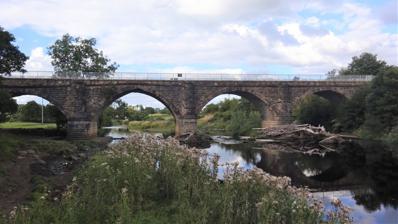
Building: Laigh Milton Viaduct
Country: United Kingdom
Year built: 1812
Bridge in Laigh Milton mill at Gatehead in East Ayrshire, Scotland Laigh Milton Viaduct Coordinates 55°35′56″N 4°34′02″W / 55.59882°N 4.56719°W / 55.59882; -4.56719 Carries Traffic suspended Crosses River Irvine Locale Laigh Milton mill at Gatehead in East Ayrshire , Scotland Maintained by East Ayrshire Council Characteristics Design William Jessop Total length 270 ft (82.3 m) Width 19 ft (5.8 m) Longest span 40 ft (12.2 m) span with piers 9 ft (2.7 m) wide. History Opened 1812 Location Laigh Milton Viaduct is a railway viaduct near Laigh Milton mill to the west of Gatehead in East Ayrshire , Scotland, about five miles (eight kilometres) west of Kilmarnock. It is probably the world's earliest surviving railway viaduct on a public railway, and the earliest known survivor of a type of multi-span railway structure subsequently adopted universally. The viaduct was restored in 1995–1996 and is a Category A listed structure since 1982. It bridges the River Irvine which forms the boundary between East Ayrshire and South Ayrshire . It was built for the Kilmarnock and Troon Railway, opened in 1812; the line was a horse drawn plateway (although locomotive traction was tried later). The first viaduct was closed in 1846 when the railway line was realigned to ease the sharp curve for locomotive operation, and a wooden bridge was built a little to the south to carry the realigned route. This was in turn replaced by a third structure further south again, which carries trains at the present day. The first Laigh Milton viaduct The viaduct prior to its restoration The first viaduct was constructed as part of the Kilmarnock and Troon Railway , which opened on 6 July 1812. It is located at National Grid Reference NS 3834 3690. It was built with four segmental arches of 12.3 m (40 ft) span, and a rise of one-third span; the voussoirs were 610 mm (24 in) thick. The railway was carried about 8 m (26 ft) above the river surface. The arches were of local freestone with sandstone ashlar facings and rounded cutwaters: these were later extended to form semi-circular buttresses. Built in 1811–1812, it is the oldest surviving railway viaduct in Scotland. and one of the oldest in the world. It is about 82 metres (270 feet) long by 5.8 m (19 ft) wide overall. The piers are 9 ft (2.7 m) wide. Photographs taken prior to the recent restoration show the viaduct without parapets, and there is no evidence that these were provided. The engineer for the whole line was William Jessop , and the resident engineer was Thomas Hollis, and he was probably allowed considerable autonomy by Jessop. The stonemason was probably John Simpson, who had been extensively employed by Jessop at Ardrossan and on the Caledonian Canal. Hollis was refused permission to dismantle part of the mill dam to lower water level for pier construction, and "in July 1809 he was authorized to proceed by means of a cofferdam, involving 'very little more expense', with the advantage that 'the stones for the bridge can be floated down on a punt'." Paxton suggests that the original standard of construction was poor: This utilitarian, medium-scale viaduct was designed in accordance with traditional rather than 1810 state-of-the-art practice. It did not incorporate the hollow cross-tied spandrel improvement then being adopted with increasing frequency by leading engineers. If this had been adopted here instead of clay fill, it would have obviated the spandrel bulging and some of the stone loss that occurred. Much of the viaduct's stone quality and some workmanship at the west end were only just adequate for the purpose ... but the flat-stone, lime-mortar-bedded, pier hearting carried up to 1.5 m above arch springing was an effective feature which had probably saved the piers from collapse. In cross-section, the spandrels presented an unusual application of the classic gravity retaining wall. In the later decades of the twentieth century the viaduct had fallen into an ever-worsening condition, with much serious erosion and loss of facings; the western arch had sagged and the second arch had hogged; cracks up to 60 mm had opened up in the extrados of the arch rings. It had become obvious that the structure was near to collapse, and in February 1992 the Laigh Milton Viaduct Conservation Project was formed. It is described below. When it was by-passed, it remained in place, and was used as a footway and possibly for cartage to and from the pit on the west side of the river, Fairlie Colliery No. 3. Second viaduct In 1846 the proprietors determined the need to improve their railway for ordinary locomotive use. Part of this process involved easing some of the very sharp curves on the line. This process included providing a new viaduct to cross the River Irvine, a little distance south of the first viaduct. This second bridge was wooden; it was located where the river banks were lower than at the first viaduct, and elevated approaches were needed. Little detail of this second viaduct has survived. This structure is no longer in place, but the remains of the abutments can still be seen in the River Irvine when the water is exceptionally low. Third viaduct In 1865 the wooden structure was itself replaced by a new viaduct further south, improving the alignment of the railway once more. The new viaduct remains in use by Network Rail at the present day; it may be known as Gatehead Viaduct . The Kilmarnock & Troon Railway Main article: Kilmarnock and Troon Railway A typical wagonway, the Little Eaton Gangway In 1807 the Marquess of Titchfield (later the 4th Duke of Portland) commissioned William Jessop to build a railway line between Kilmarnock and Troon. Bentinck had coal pits near Kilmarnock and was constructing a harbour at Troon. Much of his coal was destined for Ireland from Troon. The line opened in 1812; it was made as a double track line, as a 4ft gauge plateway, in which the rails were L-shaped in cross section; wagons with plain wheels could use the line. The railway used horses for traction; a locomotive was tried, but it was too heavy and broke the plates. Passengers were carried by independent hauliers. The plateway system had significant limitations, and the Company converted the line to an edge railway from 1841. Locomotive traction was intended, and some very sharp curves on the original line needed to be eased. Laigh Milton Viaduct was located on a sharp curve, and the conversion work included the provision of a new structure a short distance to the south. The Kilmarnock and Troon Railway was a local line, and as larger concerns extended their area of influence, the Glasgow, Paisley, Kilmarnock and Ayr Railway (GPK&AR) leased the line from 1846, and built connecting lines so that it became an integral part of their network. The alignment at the second Laigh Milton Viaduct was still unsatisfactory and in 1865 a third viaduct was built further south. The GPK&AR was taken over by the Glasgow and South Western Railway and the line remains in use today (2013), owned by Network Rail. Passenger and freight trains operate over the route. William Aiton's 1811 map showing the course of the Kilmarnock & Troon Railway. Conservation project In February 1992 the Laigh Milton Viaduct Conservation Project was formed, with the objective of conserving the structure. The Project did not necessarily anticipate taking on ownership, but this became necessary as a condition of funding, and Strathclyde Regional Council agreed to let and oversee the main contract for restoration, and to take over ownership on completion. Ownership proved difficult to trace, but was eventually found to rest with adjoining farm owners, and the viaduct was purchased from them for a nominal sum. Contracts were prepared on a design and build basis, and funding was obtained from: National Heritage Memorial Fund: £400,000 Historic Scotland: £277,300 European Union: £200,000 Strathclyde Regional Council: £63,000, in addition to roads and planning services Kyle & Carrick District Council: £65,000 Kilmarnock & Loudoun District Council: £45,000 Enterprise Ayrshire: £15,000 The lowest tender for execution of the project was accepted in February 1995, and the out-turn was £1.024 million, representing 95% of the funding; preliminary works accounted for 1.5% and legal costs and administration for 3.5%. Barr Construction were the main contractor. Paxton records that The viaduct had become fragile largely because of crumbling of much of its stone, which was not of the best quality, being of a minutely fissured weak texture. With lack of maintenance, vegetation and weather effects this weakness had led to widespread stone loss and serious undercutting to all piers at or near water level. The west pier was seriously cracked, mainly around its traditional hearting, and had lost about a third of its 2.9 m thickness. Some movement had occurred long ago causing stretching and hogging of the arches adjoining the west pier. ... The north spandrel wall had suffered extensive stone loss at the top and some peeling away of pier bull-noses. The site agent had shown initiative by artificially ageing a trial area of new stone with peat and milk, but it was insisted that the new stone should remain untreated in order that old and new work could be identified. The original viaduct had not had parapets and had probably never had handrails, which were now essential for safety. It was considered appropriate to make them of steel in an authentic period style, and after examining photographs of the cast iron railings of Chirk Aqueduct and other early examples, masonry copings and light-coloured railings were provided. The preservation of the 300 mm distortion of arch 2 was maintained; the light coloured railings are unobtrusive visually against the sky. The viaduct was formally re-opened on 29 October 1996, and ownership of the viaduct was handed over to East and South Ayrshire Councils on 18 April 1997. Indications from Ordnance Survey and other maps Craig House from Laigh Milton viaduct John Ainslie's map of 1821 and John Thomson's map of 1828 both show the route of the Kilmarnock & Troon railway and the position of Laigh Milton viaduct crossing the River Irvine. The first Ordnance Survey map of 1860 shows a farm track crossing the viaduct as part of a byway from West Gatehead farm to Cockhill farm and the Craig estate. The new wooden viaduct of 1846 carries the railway. The new bridge required embankments to give sufficient height over the river, whereas the first viaduct was sprung from higher river embankments. On the Troon side the site of the old track has been obliterated by Fairlie Colliery (Pit No.3) and its spoil heaps. The 1898–1904 Ordnance Survey map shows that the wooden bridge (the second structure) has been abandoned and a new bridge built further up river. The 1911 Ordnance Survey map marks the trackbed alignment of the first and second bridges, whilst the 1860 mineral line to Thorntoun and Gatehead collieries is now shown as a footpath. Fairlie Colliery (Pit No.3) is still active with several sidings and spoil heaps. No track or lane is shown running to West Gatehead farm. McNaught's map of 1912 shows the colliery siding and indicates the access over the old viaduct to West Gatehead. It is likely that this access across Laigh Milton viaduct to the colliery allowed coal to be taken off the site by road and allowed pedestrian access to the colliery. Craig House, Laigh Milton Mill and the course of the old railway The 1921–28 Ordnance Survey map shows the area as Laigh Milton for the first time. The first viaduct is still clearly shown as part of the farm track to Cockhill farm from West Gatehead. No sign of the wooden viaduct is indicated and a saw mill is now marked, possibly the cause of the need for the extra definition of the name of the site. The 1985 1:25,000 Ordnance Survey map shows the inter-farm route as still intact; the saw mill is not marked; and Laigh Milton mill had become a public house. The embankments of the old railway line that ran up to the old wooden viaduct are however shown here. Traditions and local history West Gatehead farm in 2007 The viaduct has gone by several alternative names, such as Gateside Viaduct, Drybridge Viaduct, West Gatehead Viaduct or even the 'wet bridge', as distinct from the nearby 'Drybridge'. Gatehead railway station was situated nearby, in the village of that name. It closed on 3 March 1969. Gatehead is likely to be named from the turnpike road and the tool bar. A 'Gatehead Toll Bar' is still marked on the road down to Laigh Milton mill and the Craig house estate on the 1860 OS map. A hamlet called 'Milton' is marked on the 1821 and 1828 maps, but the name is not marked on the 1860 and the more recent OS maps. The remains of the old Drybridge railway station and the village of the same name are nearby. The name 'Drybridge' comes from the fact that most bridges up until the era of the railways were built over watercourses and were therefore 'wet bridges'. A 'Dry bridge' was such a novelty that the name has survived ever since. This part of the railway is still active as the part of the Glasgow South Western Line (and officially known as the 'Burns Line') running from Kilmarnock to Troon . Views of Laigh Milton Viaduct in 2007 Looking towards the old bings of Fairlie Colliery (Pit No.3) A side view, looking across to the 'Troon' side Detail of a supporting pier, buttress, ashlar construction, etc. A freight train can be seen on the 'new bridge' through the arch. The 'new' railway bridge can be seen through the arch on the left The river Irvine and the view of the viaduct from near Laigh Milton Mill The operational bridge from the restored viaduct The Gatehead side embankment of the 1846 to 1865 wooden bridge The foundations of the wooden bridge in the river, 2008 A section of the replica plateway; this is not an accurate reproduction Detail of a section of the replica of the Kilmarnock and Troon plateway An original plateway sleeper situated below the bridge with several others The restored viaduct trackbed The old Fairlie Colliery's (Pit No.3) bings on the 'Troon' side of the river Laigh Milton Mill Another early Scottish railway structure The Blackhall Bridge in Paisley was built in the period 1808 - 1810 as an aqueduct for the Glasgow, Paisley and Ardrossan Canal . It was converted for railway use in 1885, and currently carries the Paisley Canal branch railway . The bridge is probably the longest span masonry aqueduct of the canal age on a British canal, and one of the world's earliest bridges carrying a public railway. References